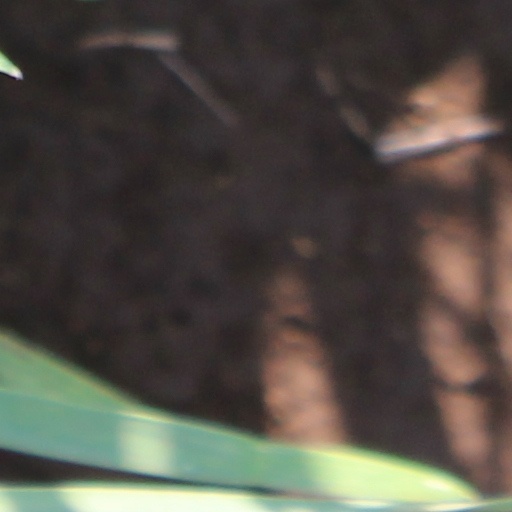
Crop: wheat